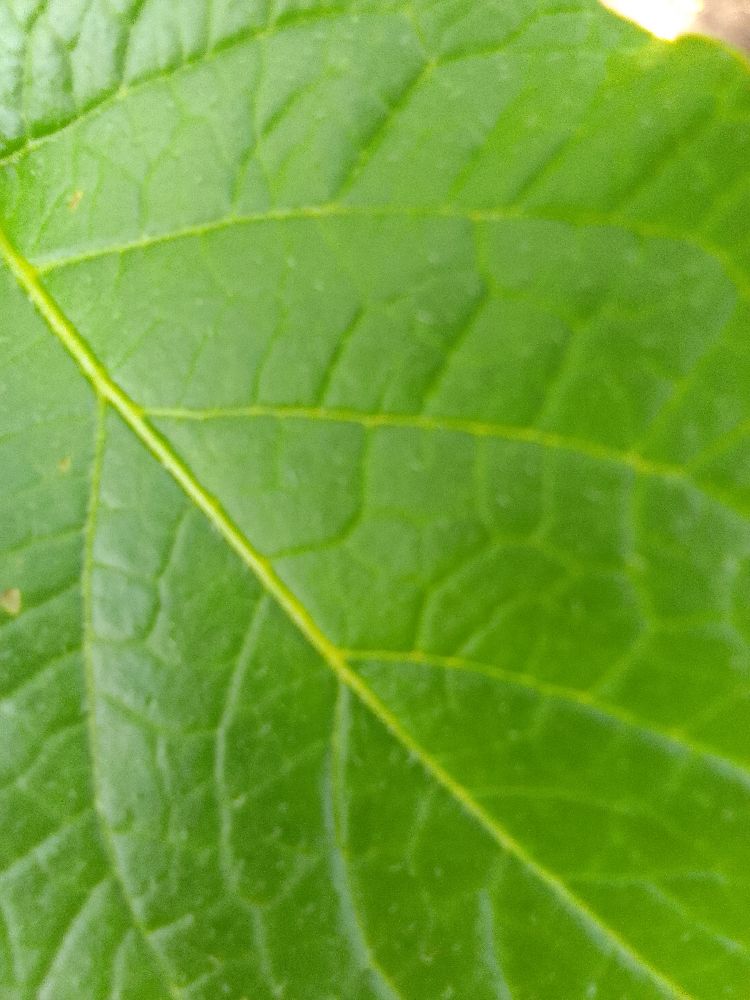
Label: Healthy